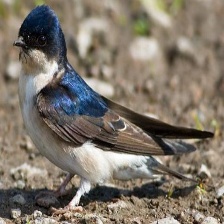
Species: COMMON HOUSE MARTIN
Scientific name: DELICHON URBICUM